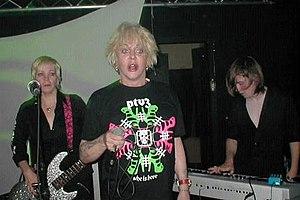
Genesis Breyer P-Orridge ou GPO, née Neil Andrew Megson le 22 février 1950 à Manchester et morte le 14 mars 2020 à New York, est une artiste, performeuse, musicienne et écrivaine britannique.
Psychic TV est un groupe britannique, fondé en 1981, à Hackney, par Genesis P-Orridge, Peter « Sleazy » Christopherson et Alex Fergusson, ex-Alternative TV.